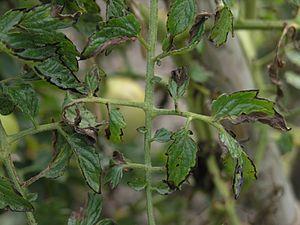
Pseudomonas syringae est une bactérie du genre Pseudomonas qui est un complexe comptant plus de 60 espèces en bâtonnet, toutes à Gram négatif et munies de flagelles polaires, capables de se multiplier sur des milieux variés.